Battle of Pułtusk (1703)

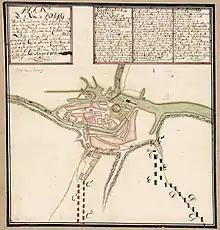
Map of Pułtusk, with army camps

In the first months of 1703 the war in Poland ceased. In March, Charles XII broke with his army in the direction of Warsaw, which he reached at the beginning of April. At the beginning of April 1703 August II left Dresden for Thorn and Marienburg in order to begin the new campaign from there. After the defeat in the previous year in the Battle of Klissow, August II used the time to build a new Saxon-Lithuanian army. This army camped at Pułtusk. Charles XII decided to attack. He rode out of Warsaw with 3,000 cavalry. Because of the many waterways that had to be passed, he left behind infantry and artillery. With the cavalry he crossed the bow and reached on April 21 (Swedish) / 1. May 1703 (greg.) 1703 Pułtusk. At that time the town was only on an island in the Narew.